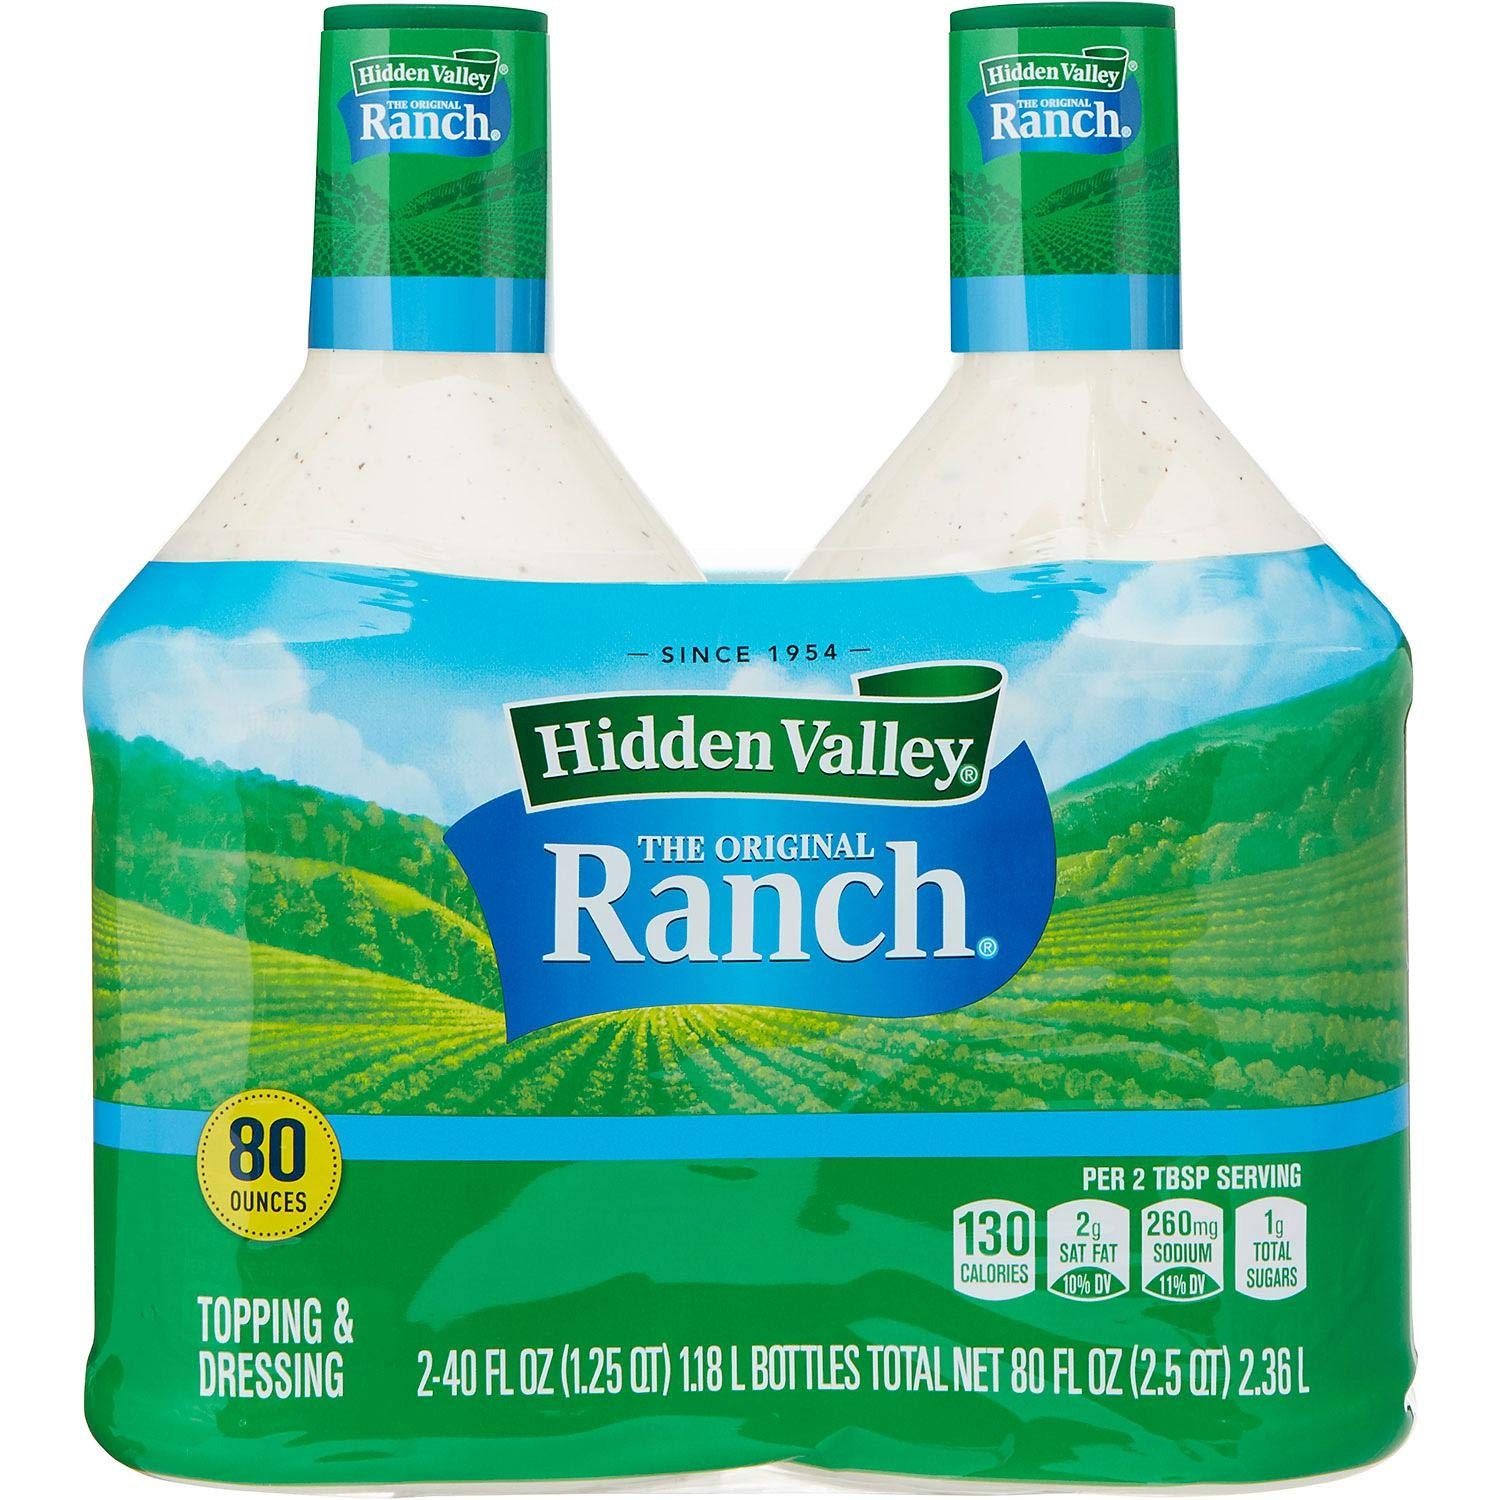
Item Name: Evaxo Hidden Valley The Original Ranch Dressing (40 oz., 2 pk.)
Value: 2.0
Unit: Count

Price: 19.955